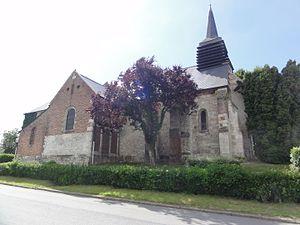
Braye-en-Thiérache (Aisne) église
Braye-en-Thiérache est une commune française située dans le département de l'Aisne, en région Hauts-de-France.
L'église Saint-Marcellin-et-Saint-Pierre de Braye-en-Thiérache est une église située à Braye-en-Thiérache, en France.